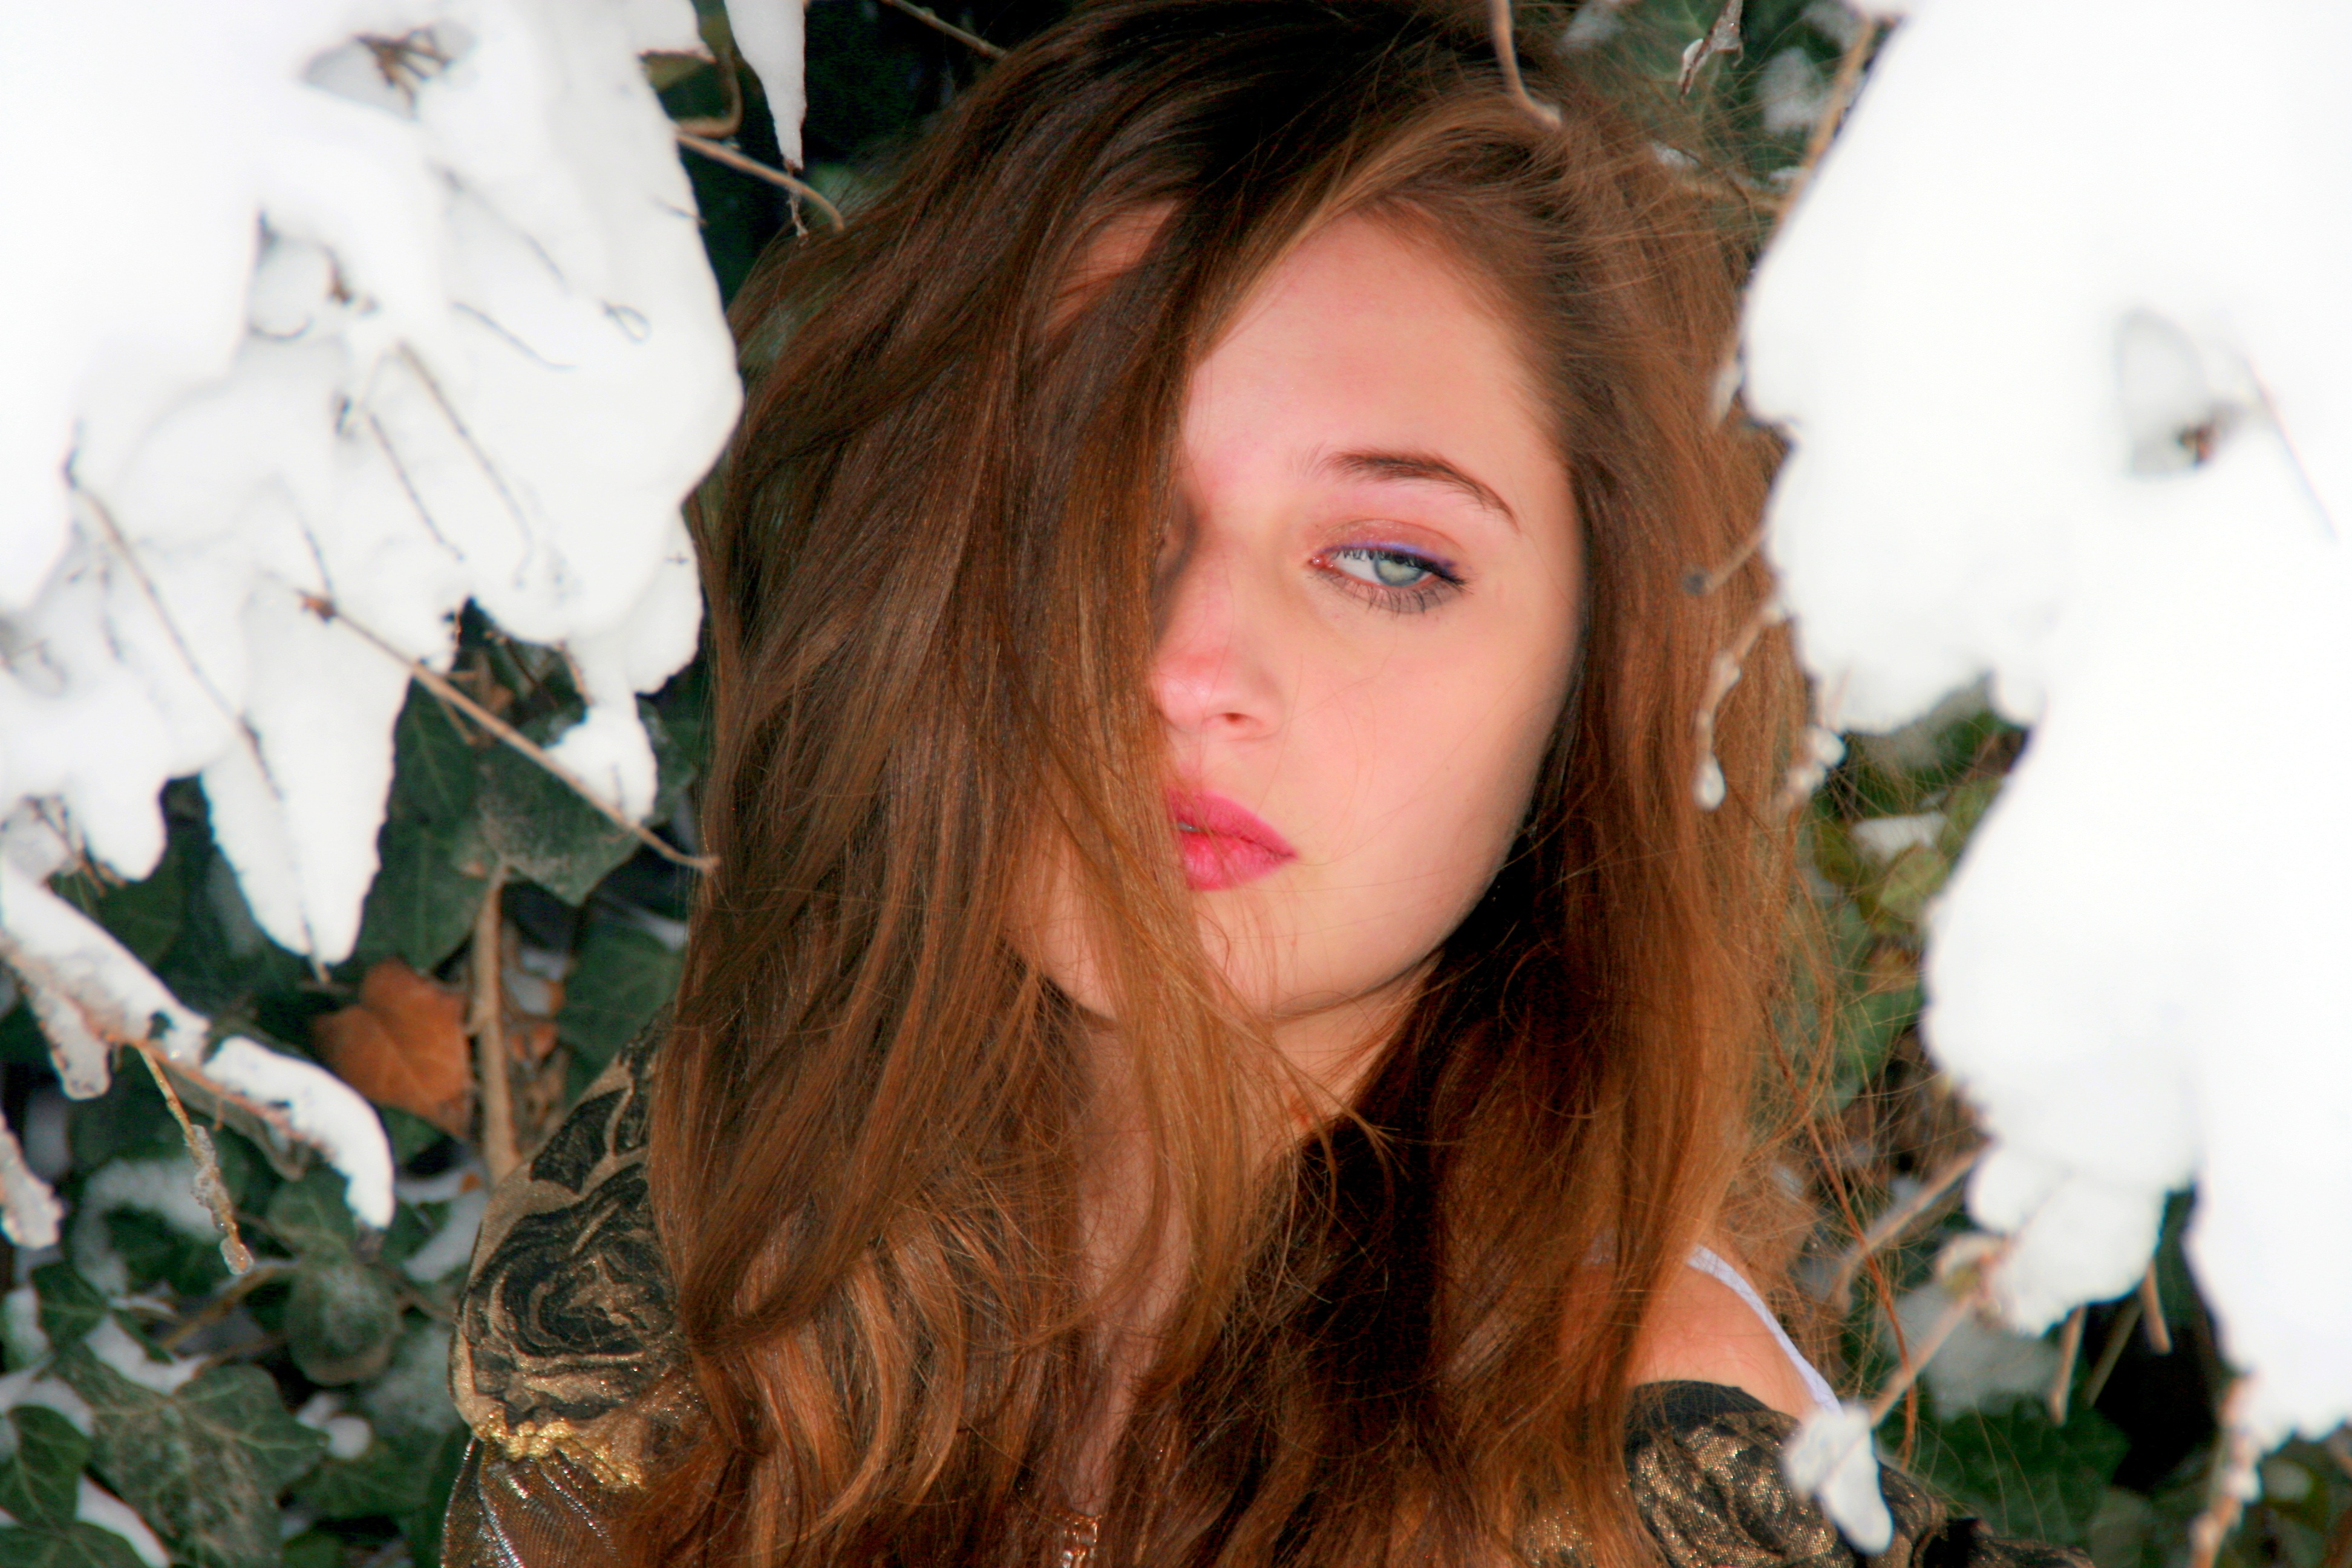
person, snow, winter, girl, woman, hair, flower, portrait, model, spring, fashion, lady, blonde, season, hairstyle, long hair, red hair, face, eye, head, skin, beauty, blond, organ, blue eyes, photo shoot, brown hair, portrait photography, human hair color